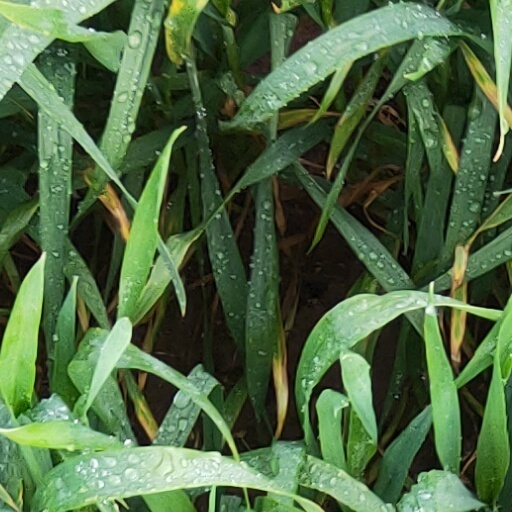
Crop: wheat